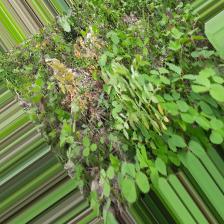
Label: Ascochyta blight